Vestfold

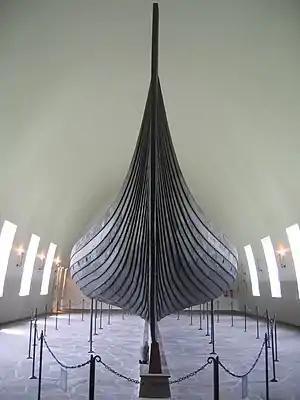
Norway's largest preserved Viking ship, "Gokstad ship", was discovered at Gokstad Mound, Sandefjord.

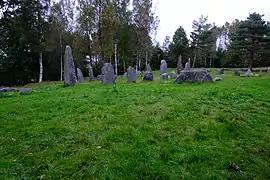
Istrehågan, ancient burial ground which dates to the Roman Iron Age, 1500-500 BC

"Vestfold" is mentioned for the first time in a written source in 813, when Danish kings were in Vestfold to quell an uprising amongst the Fürsts . There may have been as many as six political centers in Vestfold. At that time Kaupang, which was located in Tjølling near Larvik, had been functioning for decades and had a chieftain. Kaupang, which dates from the Viking Age, is believed to be the first town in Norway, although Tønsberg (which dates from ca. 900) is the oldest town in Norway still in existence. At Borre, there was a site for another chieftain. That site held chieftains for more than one hundred years prior to 813.